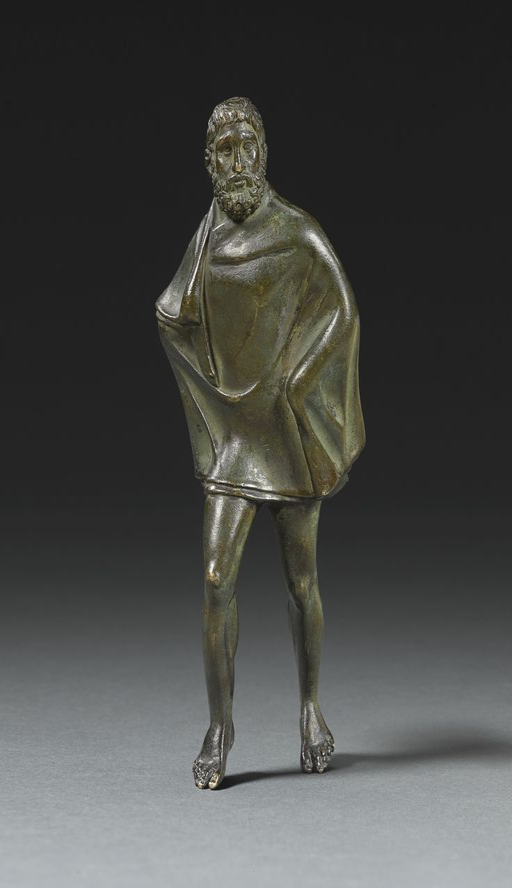
a bronze figure of an athlete or actor , circa 2nd century b.c.